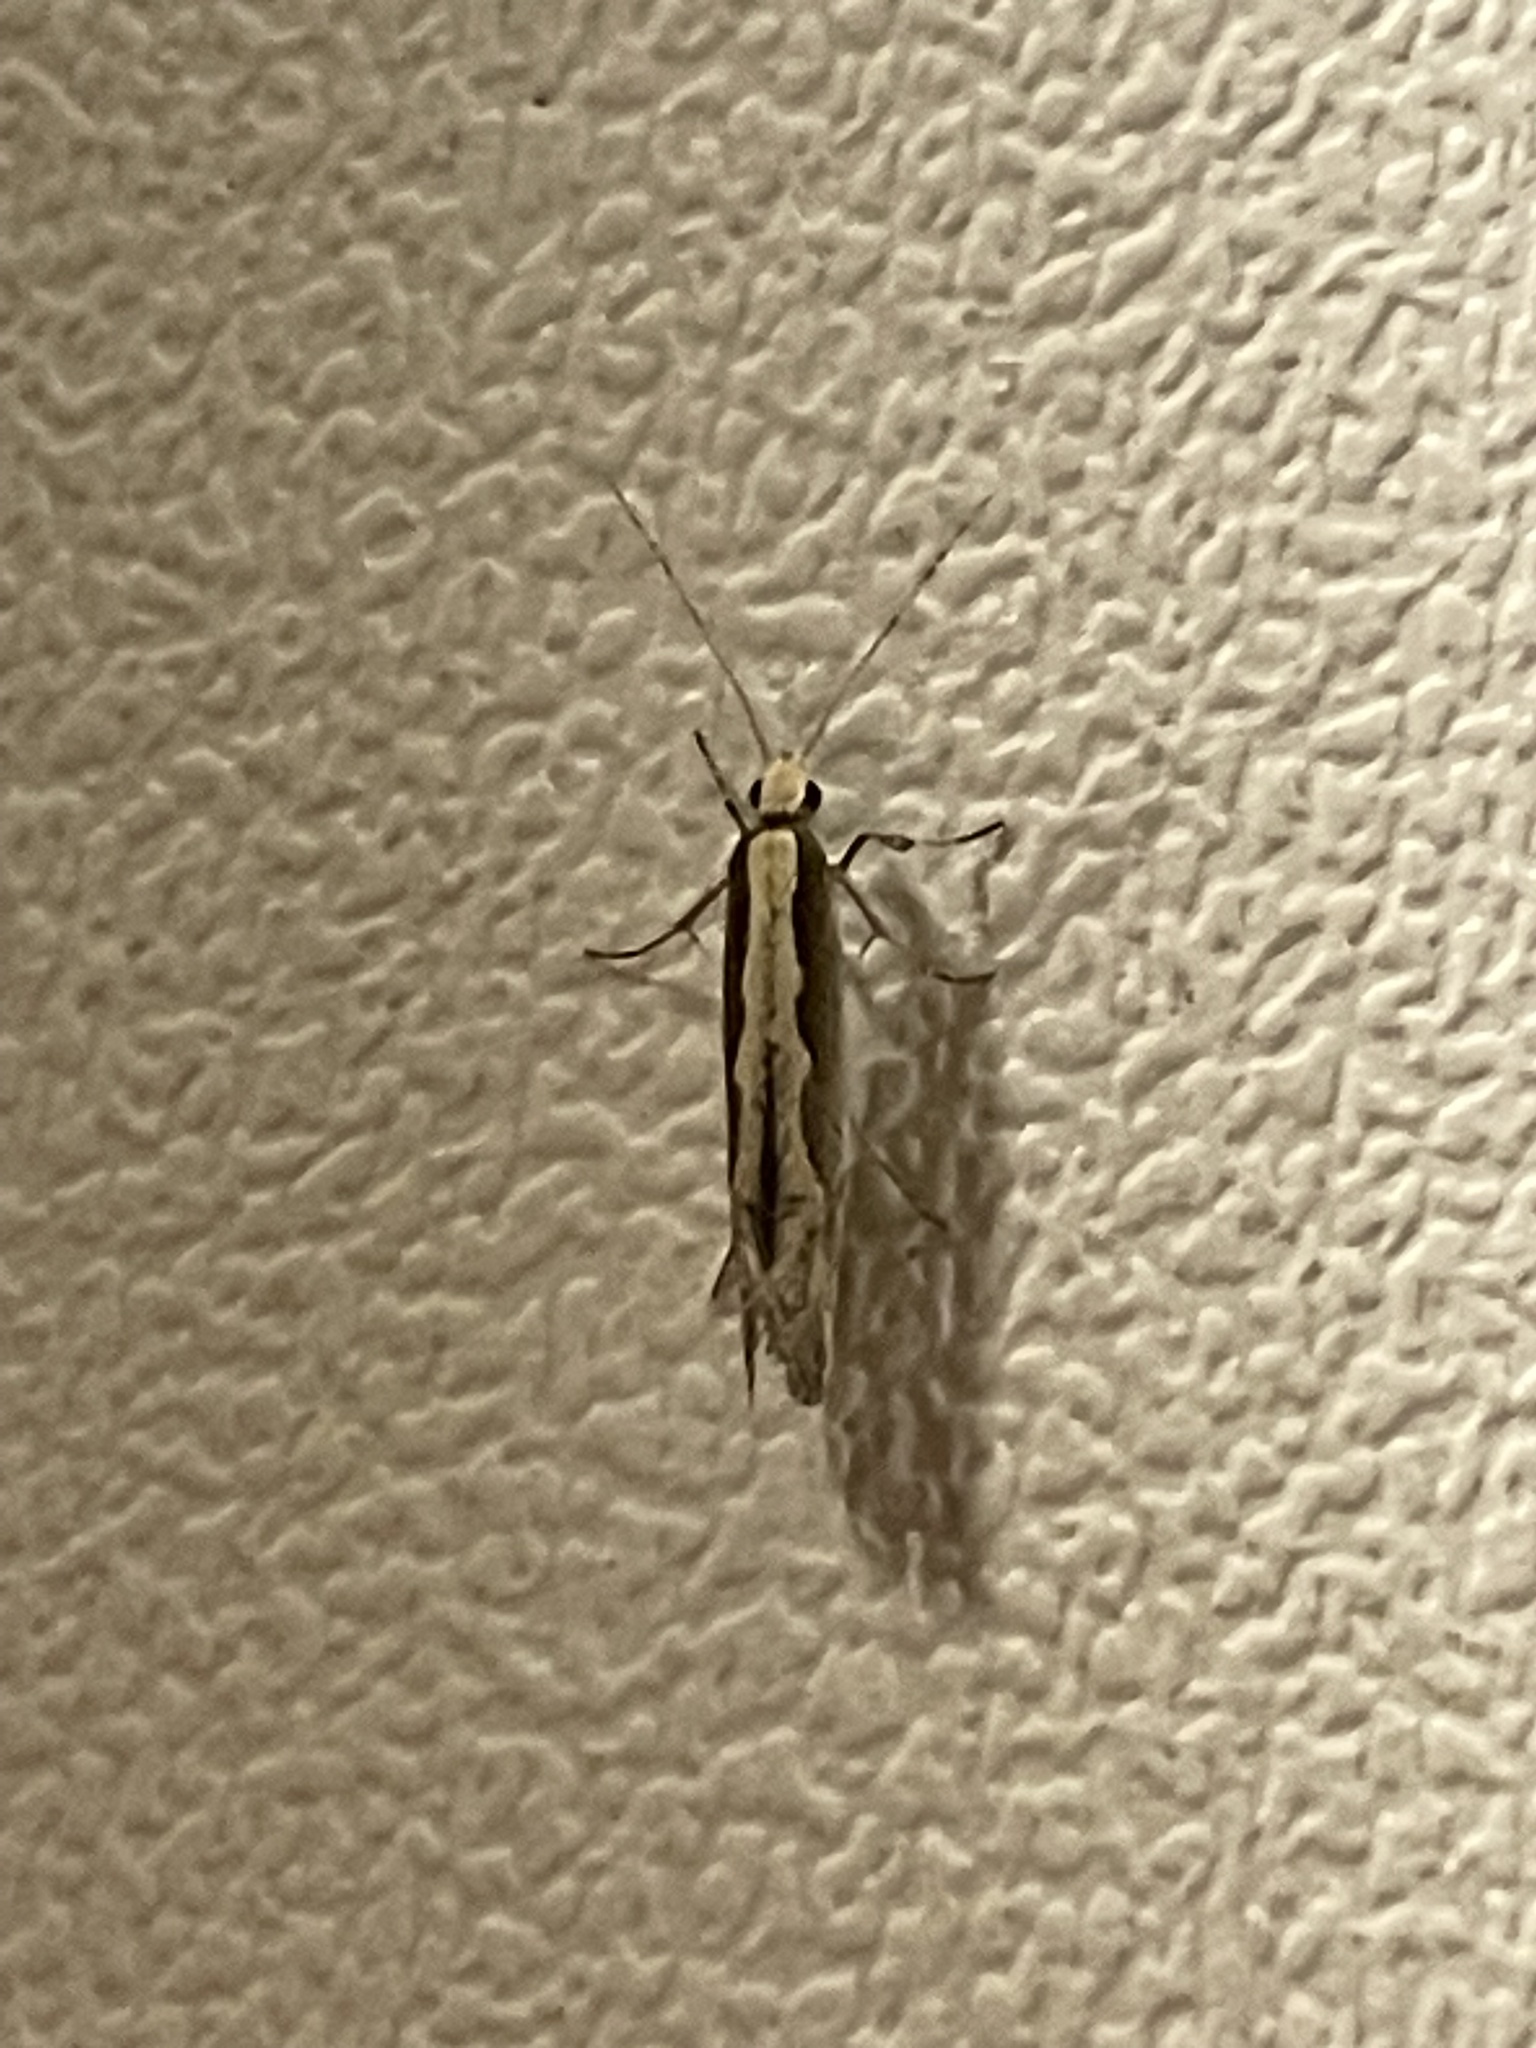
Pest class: diamondback_moth